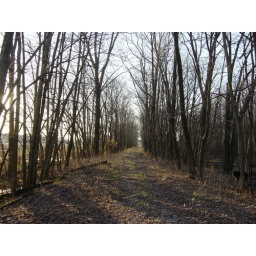
Abandoned rail road bed near my home